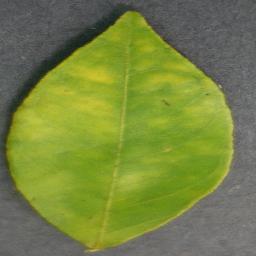
Label: Orange___Haunglongbing_(Citrus_greening)